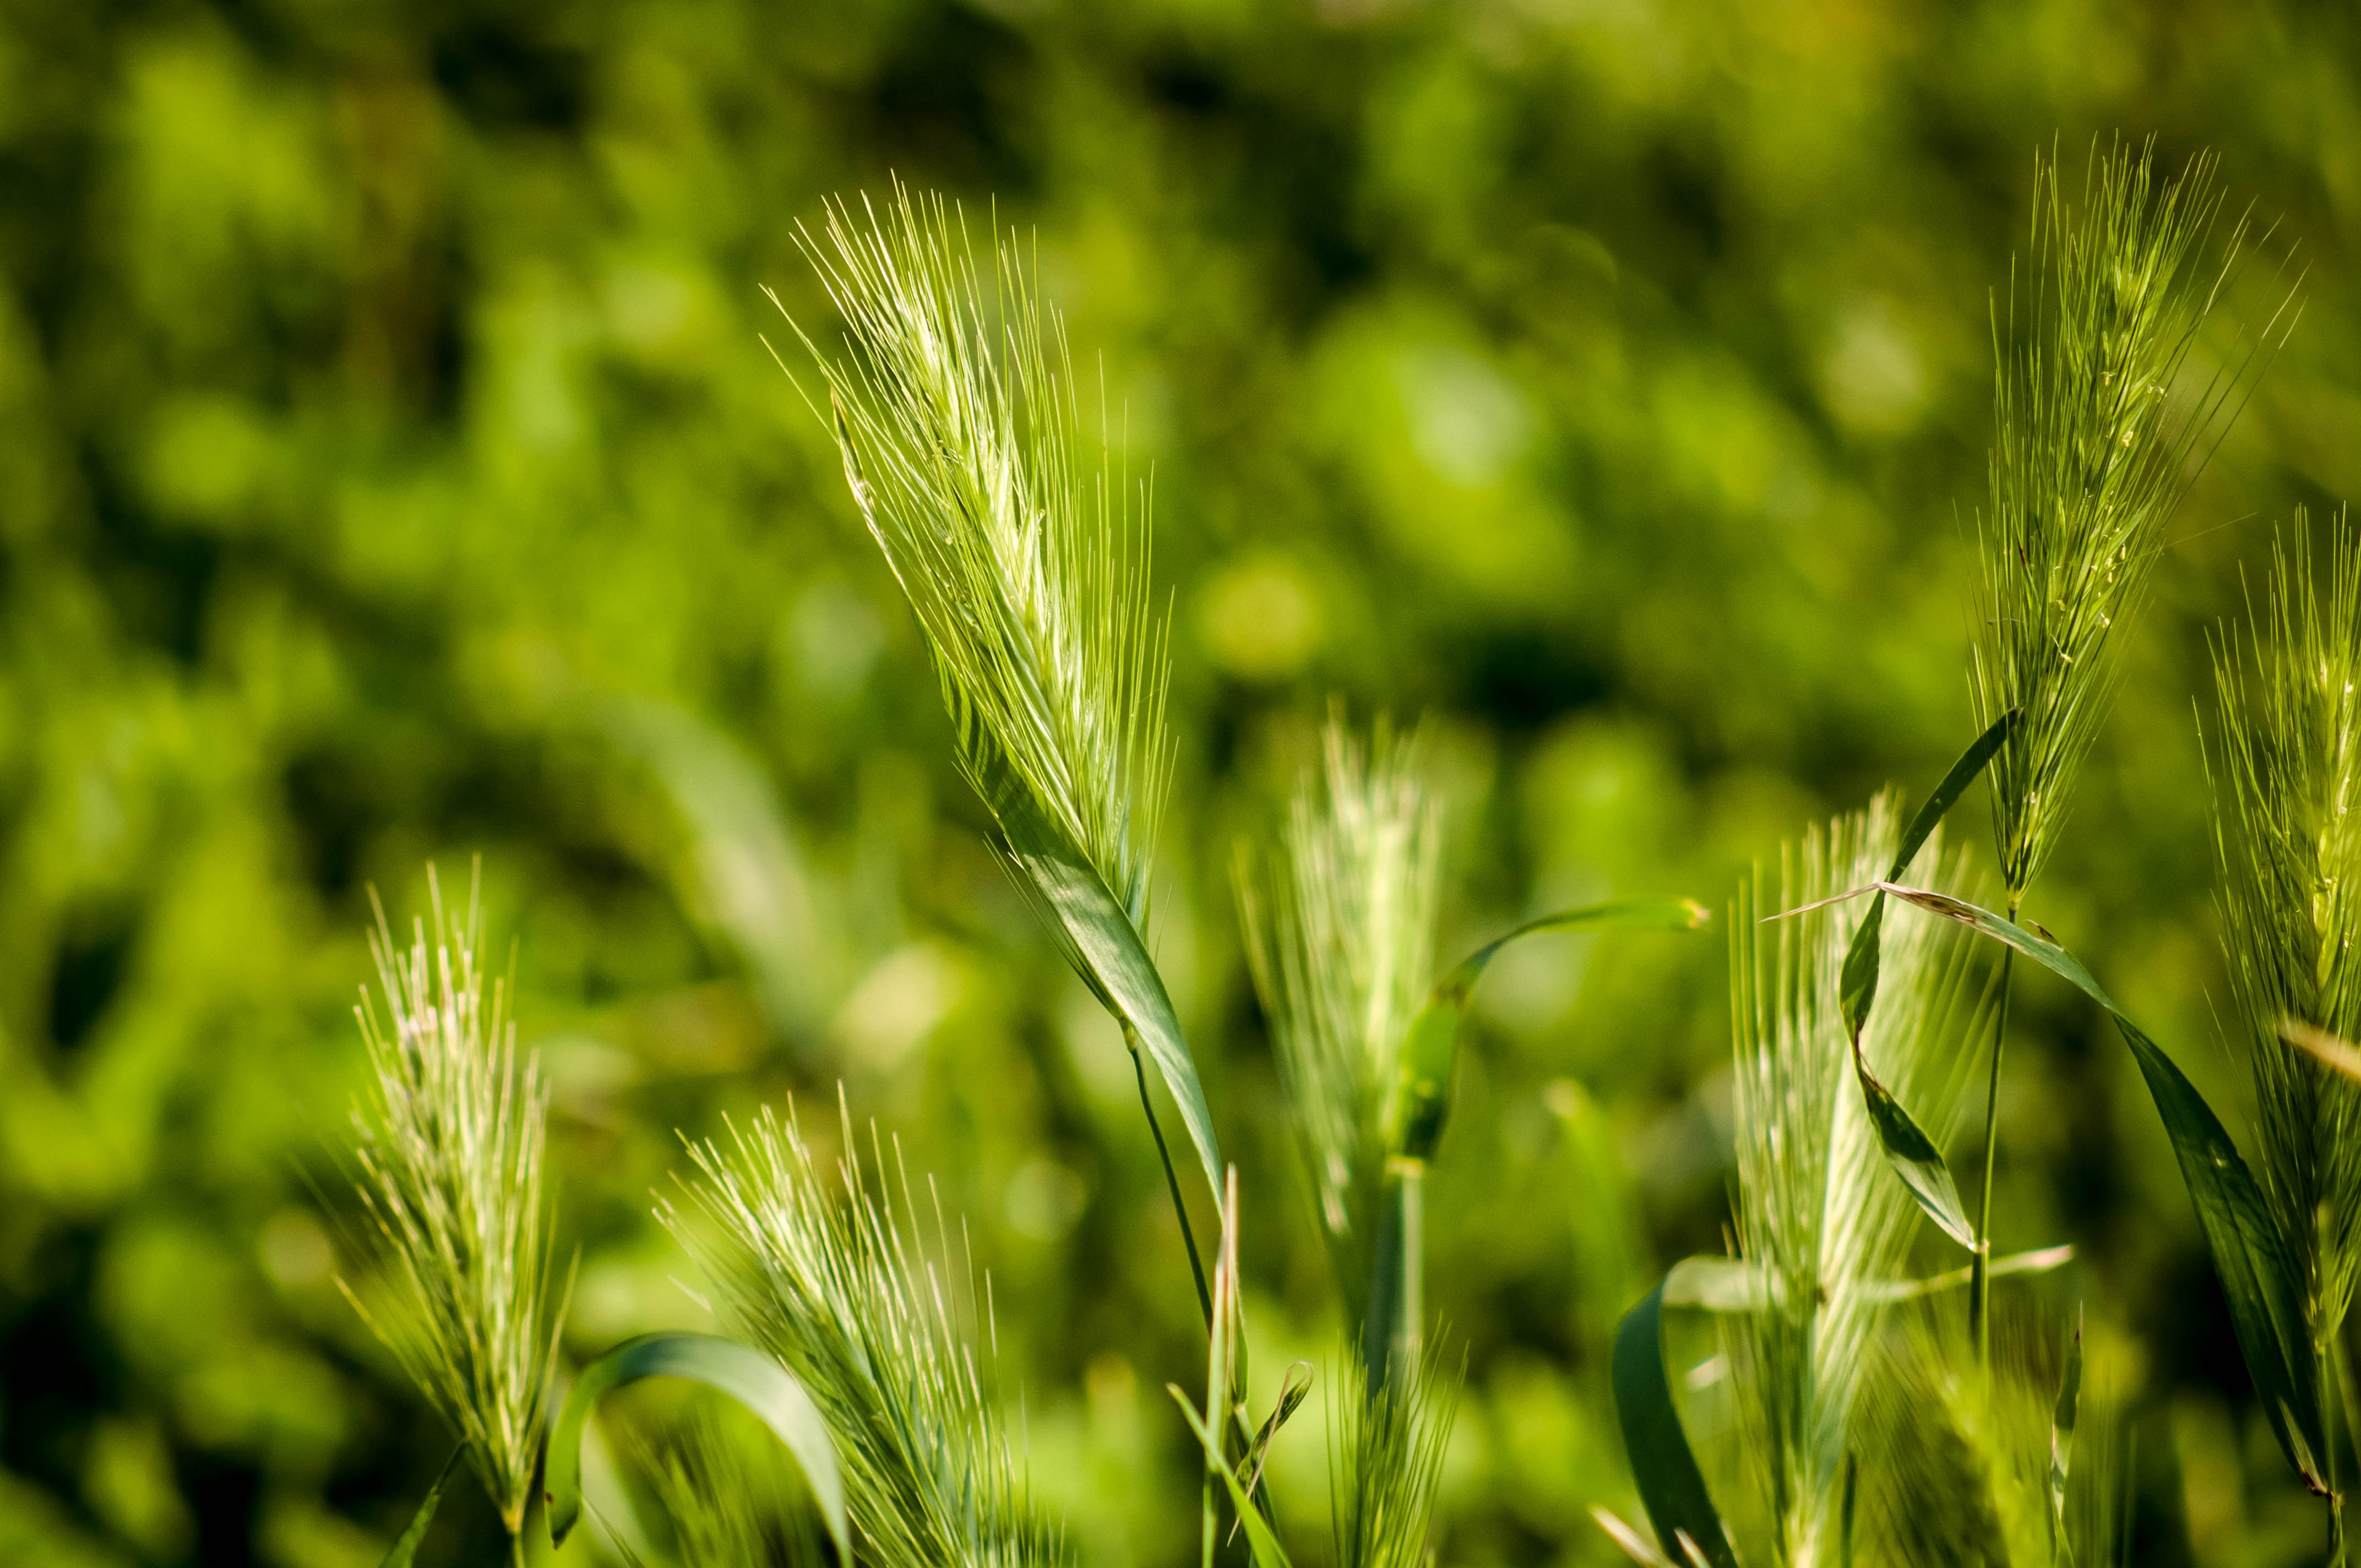
nature, grass, dew, plant, field, lawn, meadow, barley, wheat, prairie, sunlight, leaf, flower, summer, food, green, crop, agriculture, plants, close up, prato, leaves, grassland, moisture, campaign, macro photography, flowering plant, salman, hordeum, grass family, plant stem, land plant